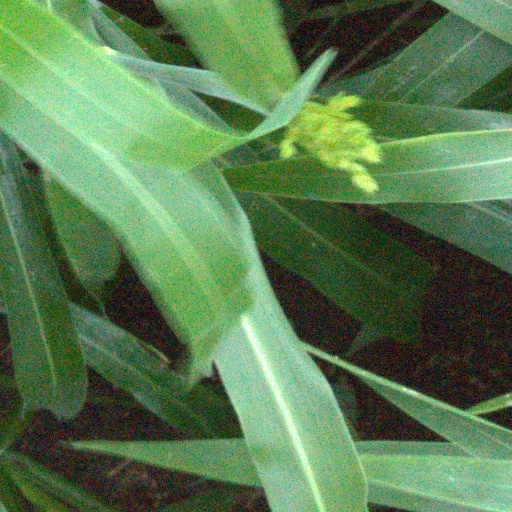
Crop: sorghum